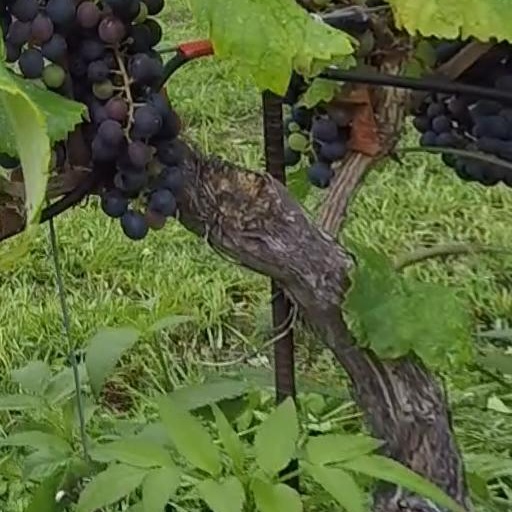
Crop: grape